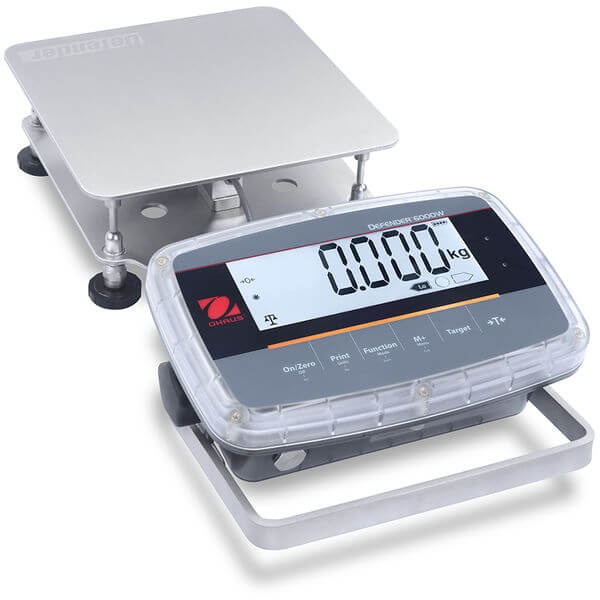
Defender™ 6000 Washdown - i-D61PW - D61PW6K1S5
Overview The Defender 6000 Series Extreme Washdown Bench Scale is specifically designed for food, chemical and pharmaceutical applications, including production and packaging. Defender 6000 handles the most demanding applications with 316 stainless steel platform and frame, and hermetically-sealed stainless steel IP69K load cell. Defender 6000 meets metrological approvals, NSF listing, and supporting HACCP systems. Applications Weighing, Counting with APW optimization, Percent Weighing, Checkweighing, Checkcounting, Dynamic Weighing/Display Hold Display 6-digit, 7-segment LCD display with white backlight, 45 mm high digits Operation 6 D (LR20) Batteries (Included) Communication Easy access IR communication kit (available as an accessory); GLP/GMP data output with real-time clock Construction 316 stainless steel platform and frame, hermetically-sealed stainless steel load cell, IP68/IP69K food grade polycarbonate housing indicator and 316 stainless steel mounting bracket Design Features 150% overload capacity protection, 3-color check light bar, menu and key lock, selectable environmental and auto-print settings, stability indicator, overload/underload indicators, low battery indicator, auto shut-off, auto tare, adjustable rubber feet Specifications Maximum Capacity 12 lb (6 kg) Readability 0.001 lb (0.5 g) Readability (Certified) 2 g Platform Size 9.8 in x 9.8 in (250 mm x 250 mm) Legal for Trade EC Type Approvable; OIML Power 6 D (LR20) batteries (included) Battery Life 1600 Hours with Disposable Batteries Communication Infrared radio communication kit (available as an accessory) Dimensions 21.5 in x 5.1 in x 9.8 in (545 mm x 129 mm x 250 mm) (LxHxW) Display 7-Segment LCD with white backlight, height 45mm + 3 Color Checkweigh LED Net Weight 22.1 lb (10 kg) Outputs Not applicable Platform Construction Stainless Steel Protection Rating IP69k; IP68 Second Scale Input Not applicable Tare Range To capacity by subtraction Units of Measurement Metric Tons; Gram; Kilogram; Pound; Ounce; Pound:Ounce Working Environment 14°F – 104°F, 80%RH, non-condensing (-10°C – 40°C, 80%RH, non-condensing) DATASHEET Defender™ 6000 Washdown - i-D61PW
Brand: Ohaus
Category: Hardware > Tools > Measuring Tools & Sensors > Measuring Scales